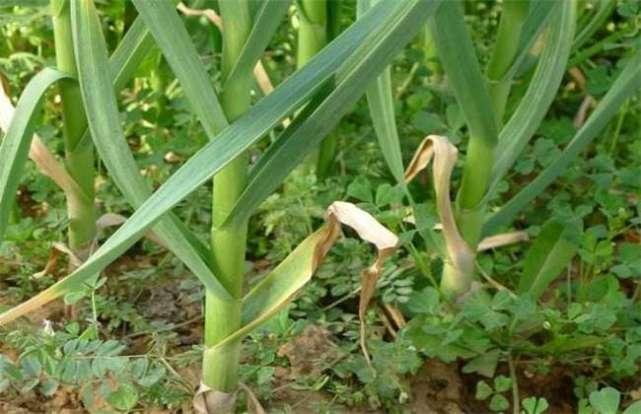
Plant: Garlic
Disease: garlic leaf blight